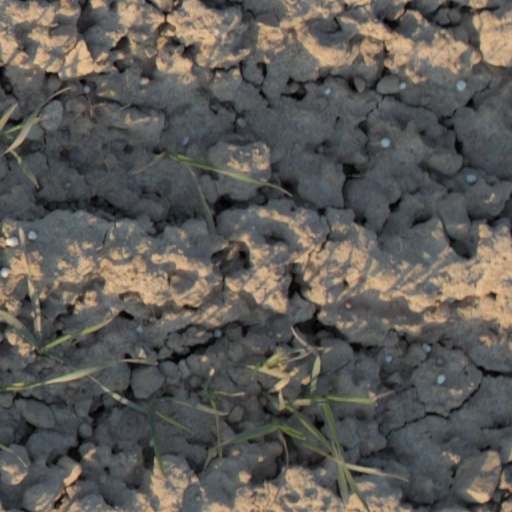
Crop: wheat